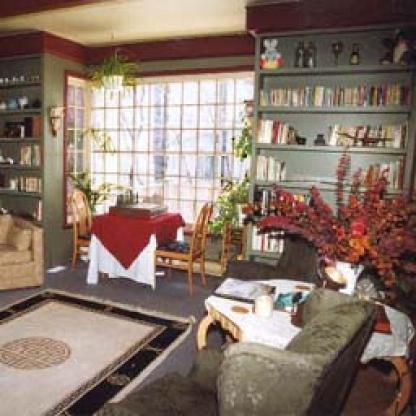
Scene: Indoor